St. Helena Island Light

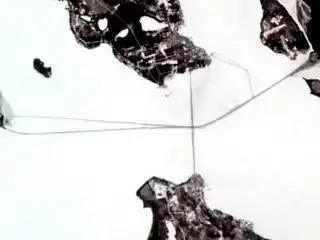
St. Helena Island stands out from an icy background in the northwest quadrant of this wintertime aerial photograph.

The buildings of the St Helena Light complex are the sole surviving structures on St. Helena Island, in Mackinac County in the U.S. state of Michigan. The lighthouse on the St. Helena Island's southeastern point was built in 1872-1873 and went into operation in September 1873. It became one of a series of lighthouses that guided vessels through the Straits of Mackinac, past a dangerous shoal that extends from the island.